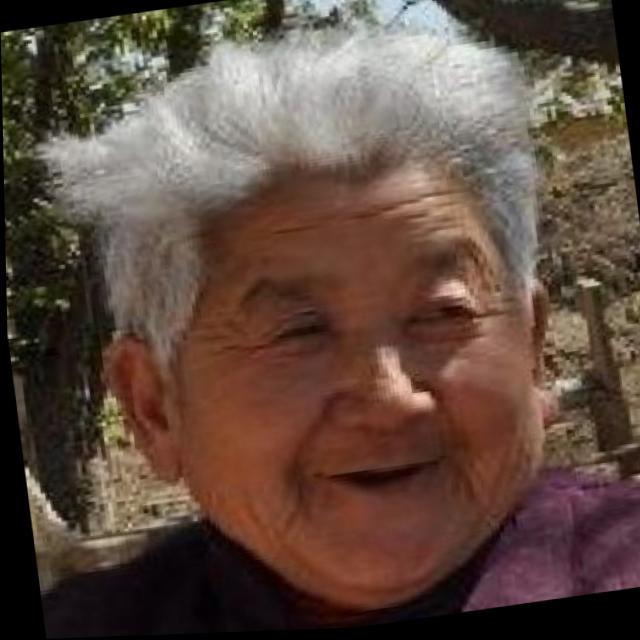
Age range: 45-64